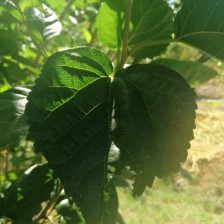
Variety: BlackAustralia